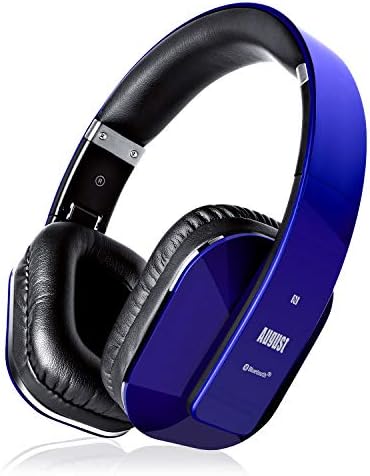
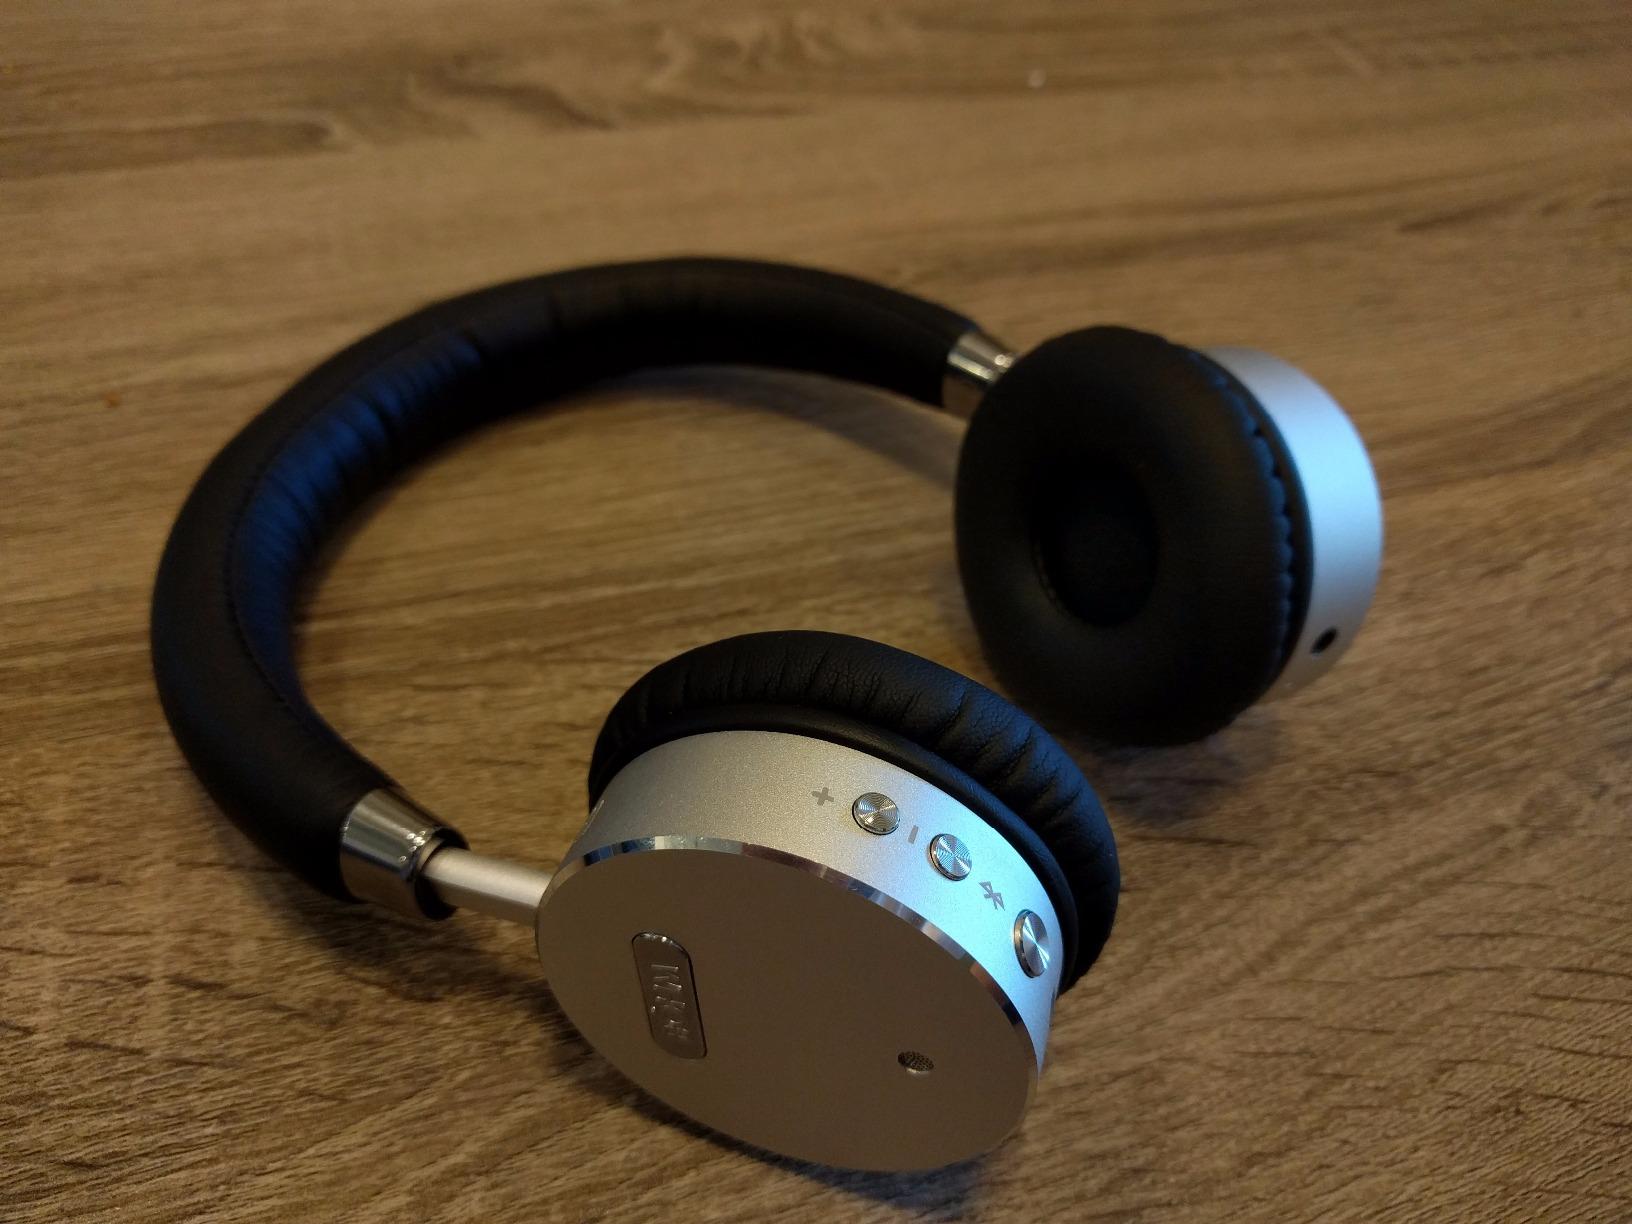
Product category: headphones
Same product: no